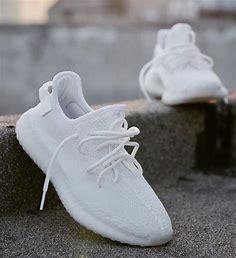
Brand: Adidas
Model: Yeezy